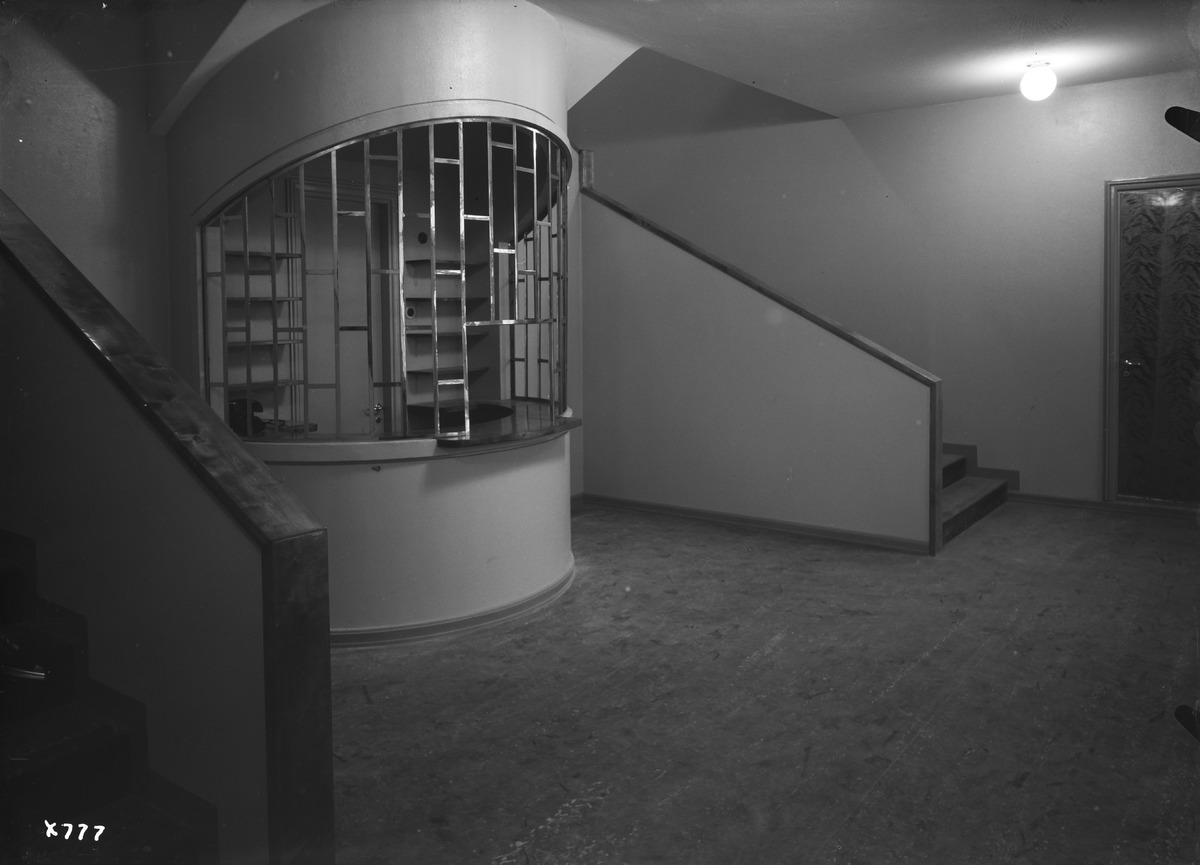
Elokuvateatteri Bio Kiistola
Bio Kiistola, a cinema
sisällön kuvaus: Vastavalmistunut elokuvateatteri Bio Kiistola 22.1.1937. Teatterin pystytti Oulun Pyrintö ja sen elokuvatoimintaa hoiti Pohjois-Filmi Osakeyhtiö. content description: Bio Kiistola, the new cinema on January 22, 1937. The cinema was built by the athletic club Oulun Pyrintö and the movies were shown by Pohjois-Filmi Osakeyhtiö.
Vuosi: 1937
Paikka: Suomi, Oulu, Suomi, Pohjois-Pohjanmaa, Oulu
Aiheet: Oulun Pyrintö; Pohjois-Filmi Osakeyhtiö; sisäkuva; elokuvateatterit; teatterirakennukset; urheiluseurat; movie theaters; cinemas; theater buildings; athletic clubs